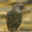
Label: bird